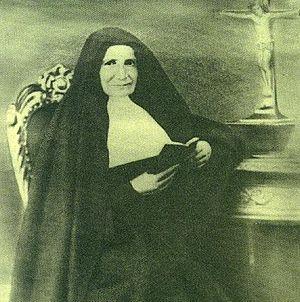
Anne Marie Janer i Anglarill est une religieuse espagnole fondatrice des sœurs de la Sainte Famille d'Urgell et reconnue bienheureuse par l'Église catholique.
Ceci est la liste des béatifications approuvées par Benoît XVI. Ce qui ne veut pas dire qu'il en présida la cérémonie et liturgie officielle. Benoît XVI est en effet revenu à l'usage antique de ne généralement plus présider lui-même les cérémonies de béatification. Au cours de son pontificat, il y eut 116 cérémonies